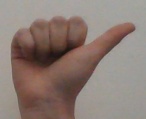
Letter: dhad